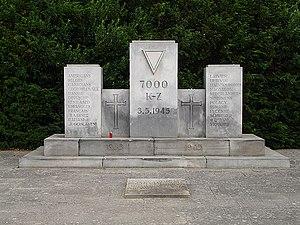
Le Cap Arcona est un ancien paquebot allemand de grand luxe dont l'histoire est liée à l'une des plus grandes tragédies maritimes de la Seconde Guerre mondiale.